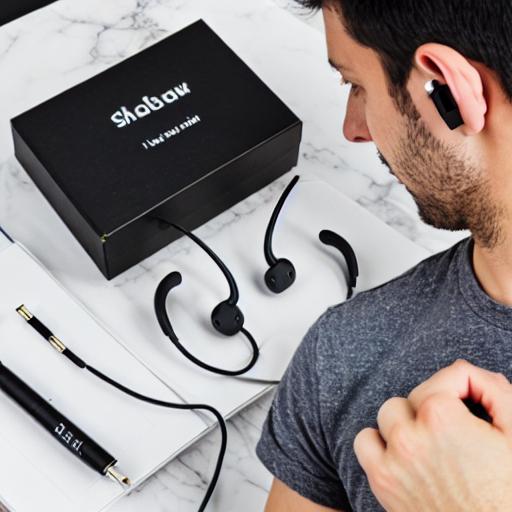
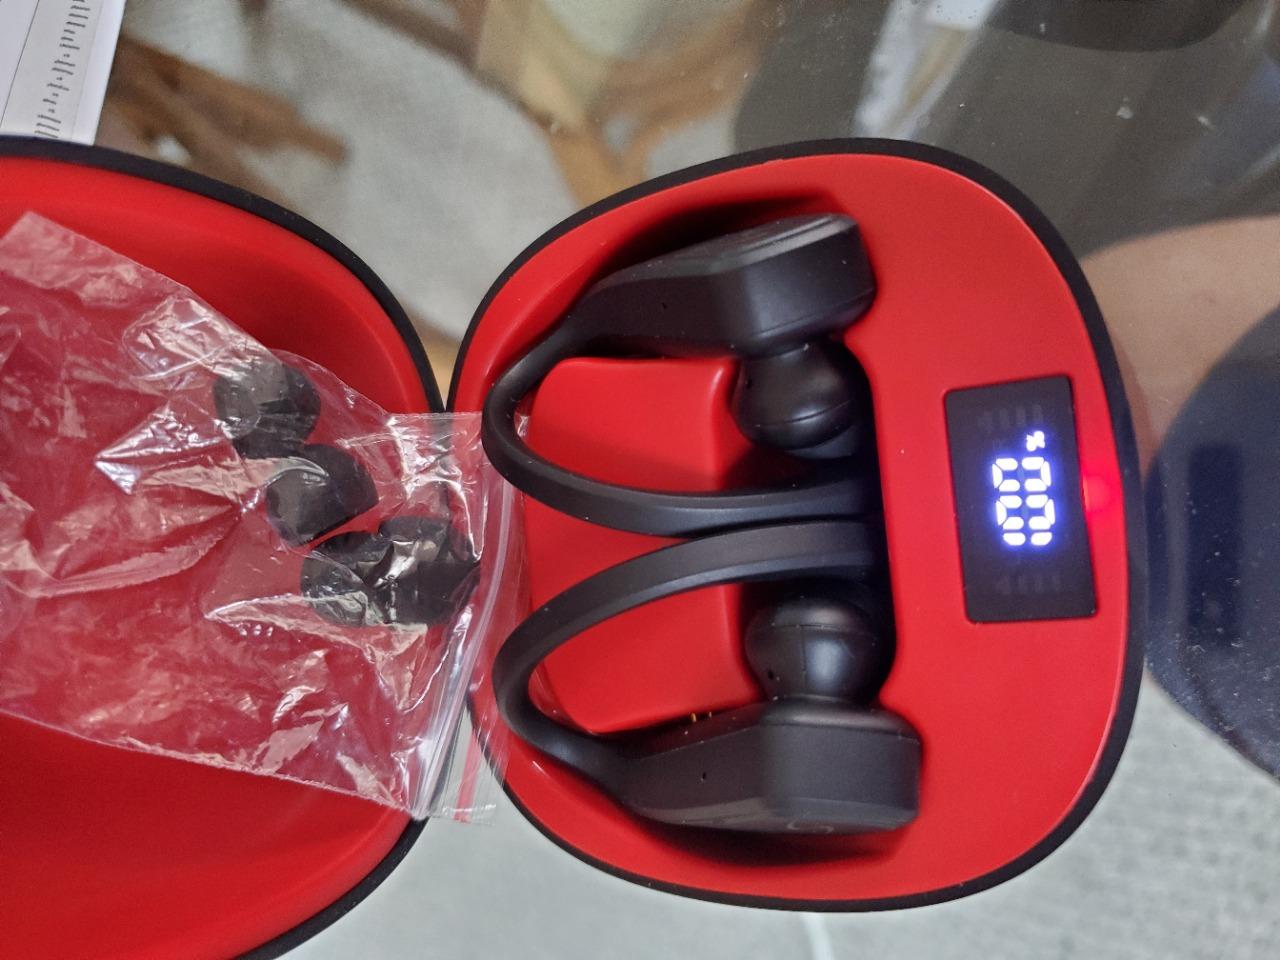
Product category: earbuds
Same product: no